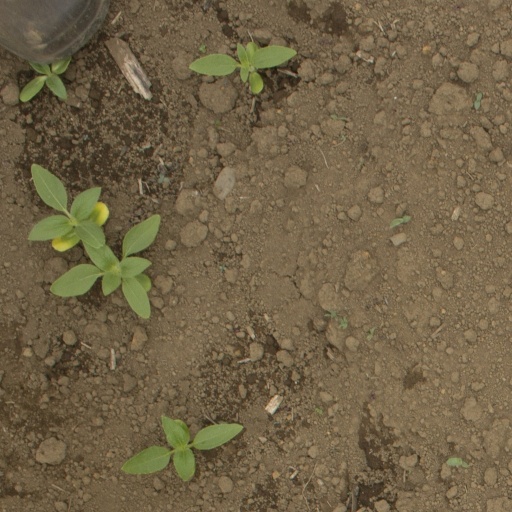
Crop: Jerusalem artichoke